Paul Tossanus

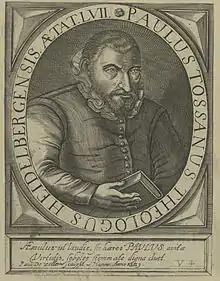
Paul Tossanus, 1629 engraving by Paul de Zetter

He was born at Château de Montargis, owned by Renée of France, and was the son of Daniel Tossanus. The family moved to Heidelberg the next year, at that time ruled by Frederick III, Elector Palatine, a Calvinist. Frederick's death and the accession of the Lutheran Louis VI, Elector Palatine saw the family move to Lambrecht; but after his death in 1583 they returned, and Paul continued his education in the Palatinate, graduating M.A. in 1592.